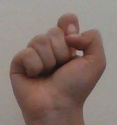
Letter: fa